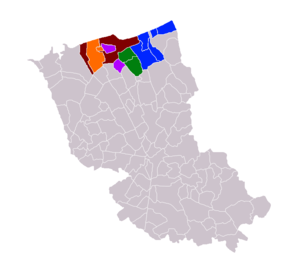
Dunkerque et ses quatre cantons